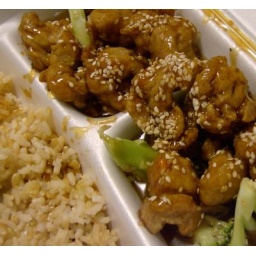
local restaurant: veggie chicken pieces in a sweet sauce, with broccoli and sesame seeds and brown rice